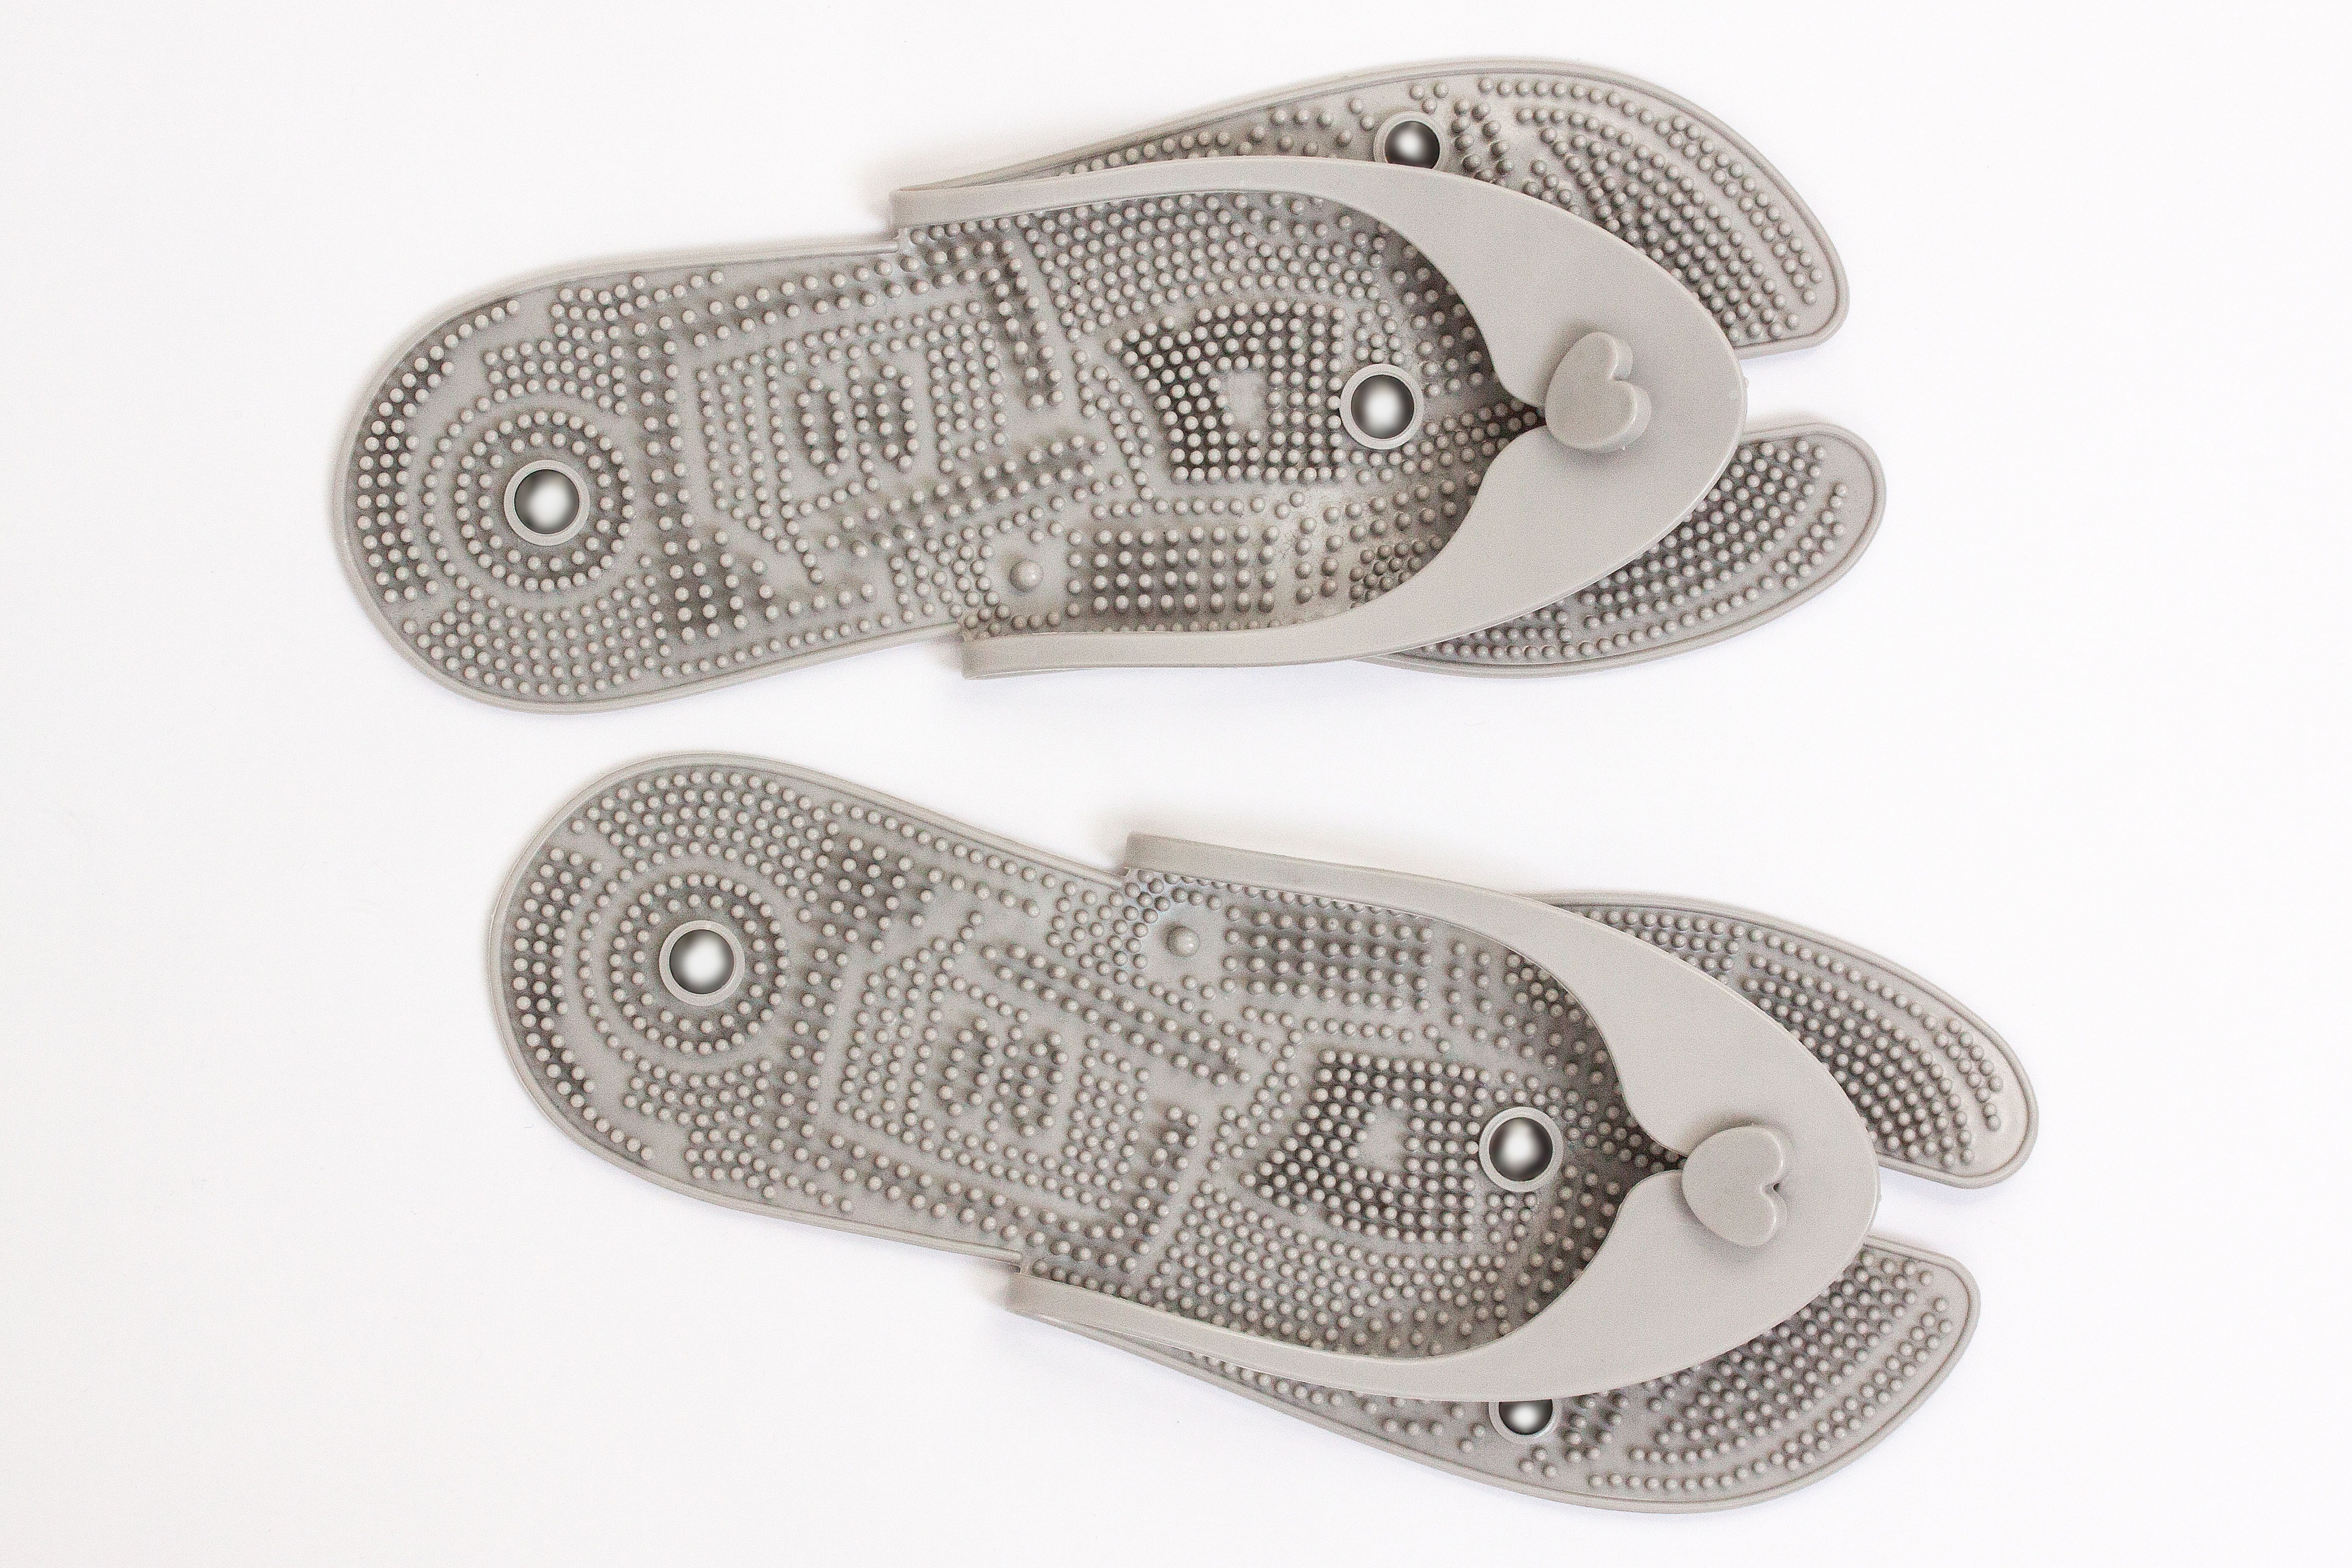
hand, shoe, finger, arm, product, shoes, footwear, bless you, wellness, flip flops, alternative medicine, reflex zone massage, pain therapy, therapeutic expression, sense of well being